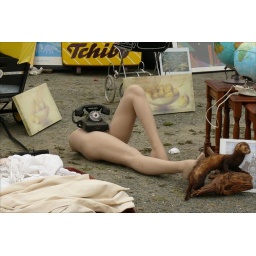
You were lucky. We lived for three months in a brown paper bag in a septic tank.